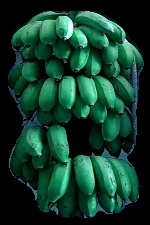
Variety: rasbale
Grade: grade2